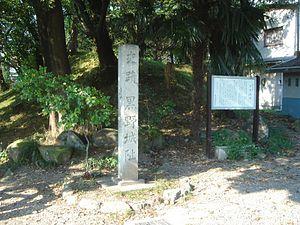
Le château de Kurono fut construit par Katō Sadayasuen en 1597 dans la province de Mino au Japon. C'est à peine si la durée de vie du château couvrit les périodes Sengoku et Edo, puisque le château fut démoli en 1610. Il appartint successivement aux clans Saitō, Oda et Toyotomi.